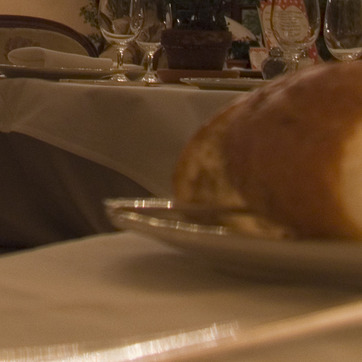
Material: food